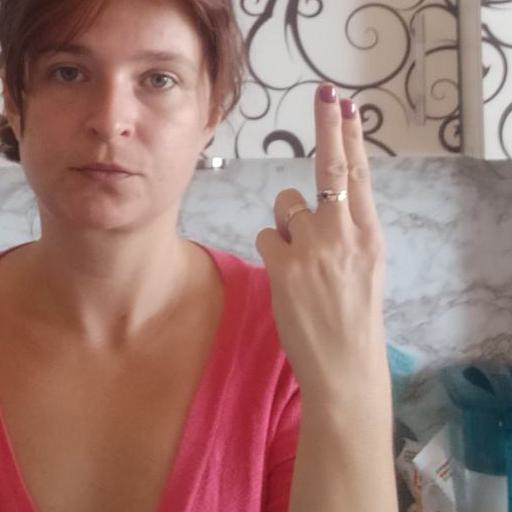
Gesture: two_up_inverted